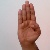
The image shows a hand gesture representing the letter 'B' in Indian Sign Language.